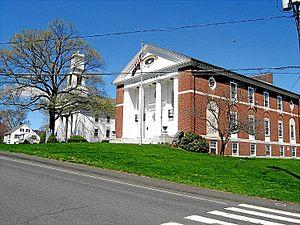
Middlebury est une ville américaine située dans le comté de New Haven au Connecticut.